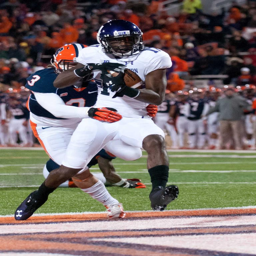
person scores a touchdown during the fourth quarter .